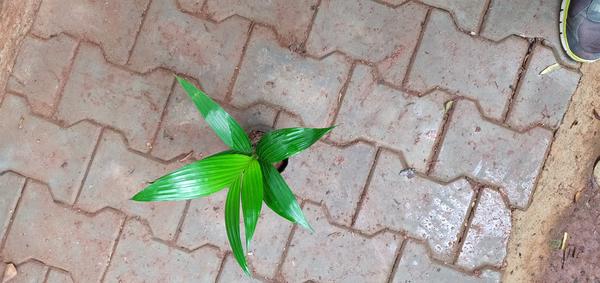
Plant: Betel_Nut